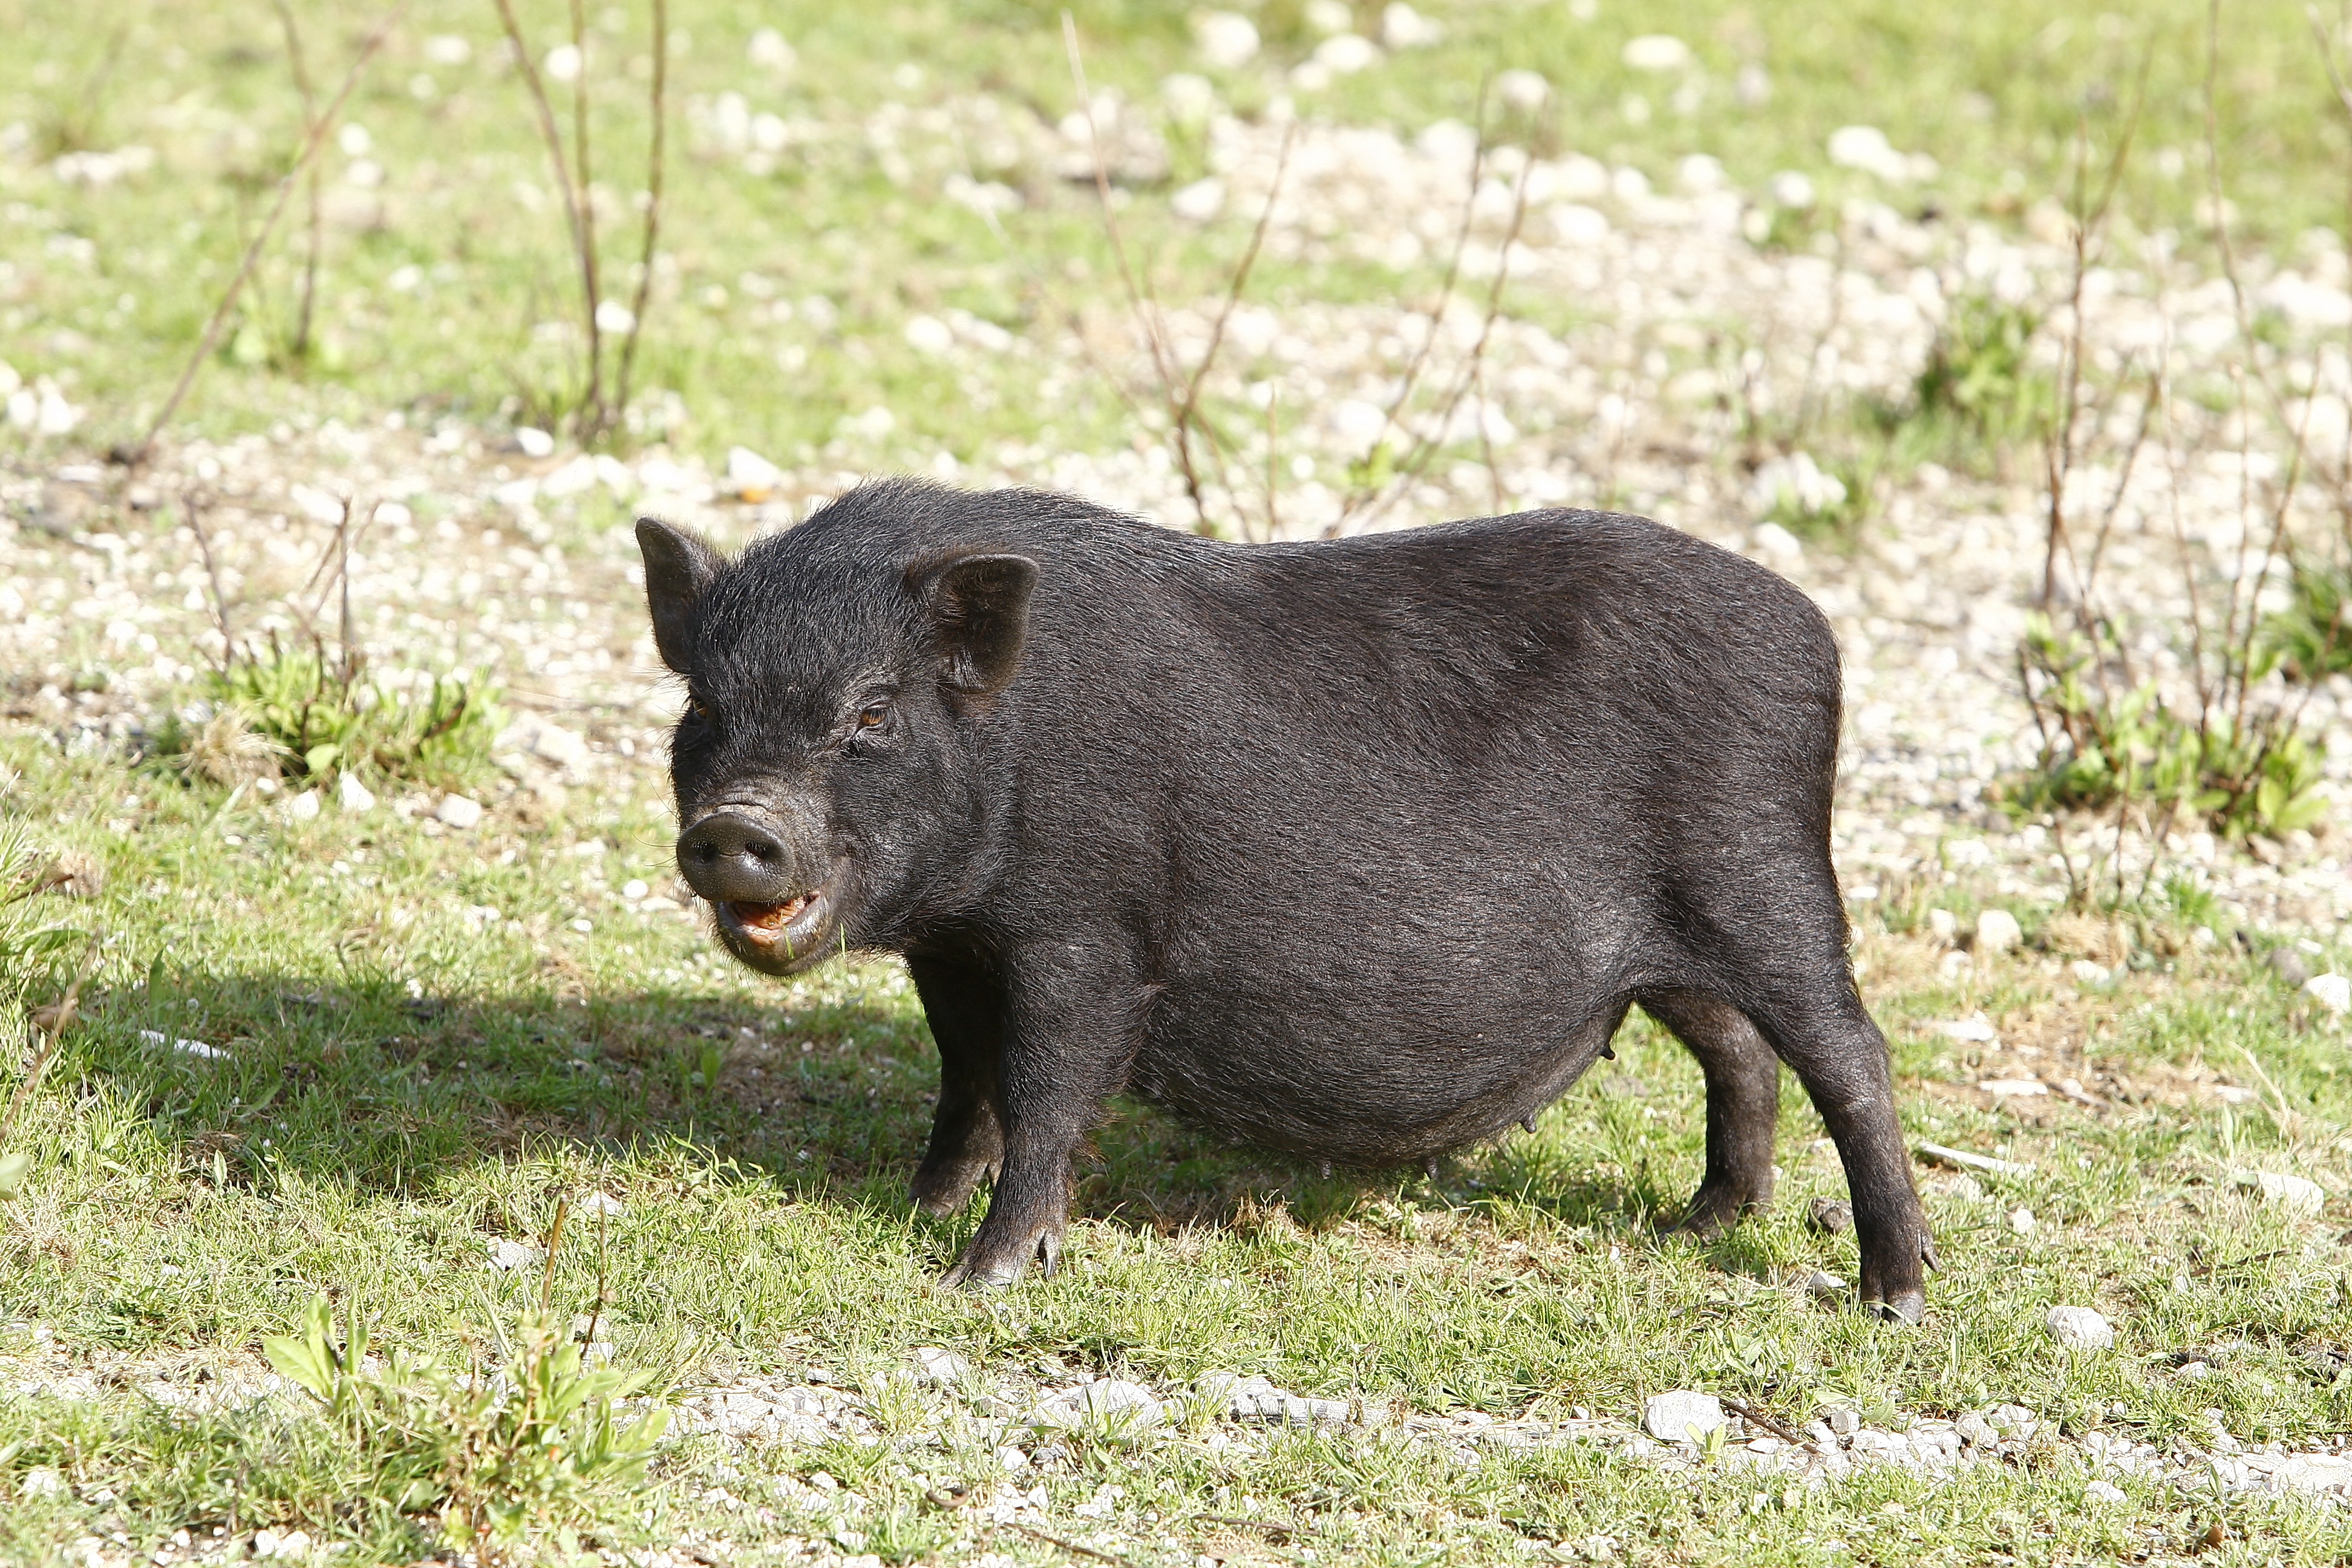
wildlife, food, mammal, black, fauna, dining, pigs, vertebrate, portugal, pig, delicacy, rearing, potbellied pigs, pig like mammal, american black bear, peccary